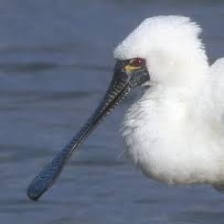
Species: BLACK FACED SPOONBILL
Scientific name: PLATALEA MINOR
ImageNet parent category: spoonbill